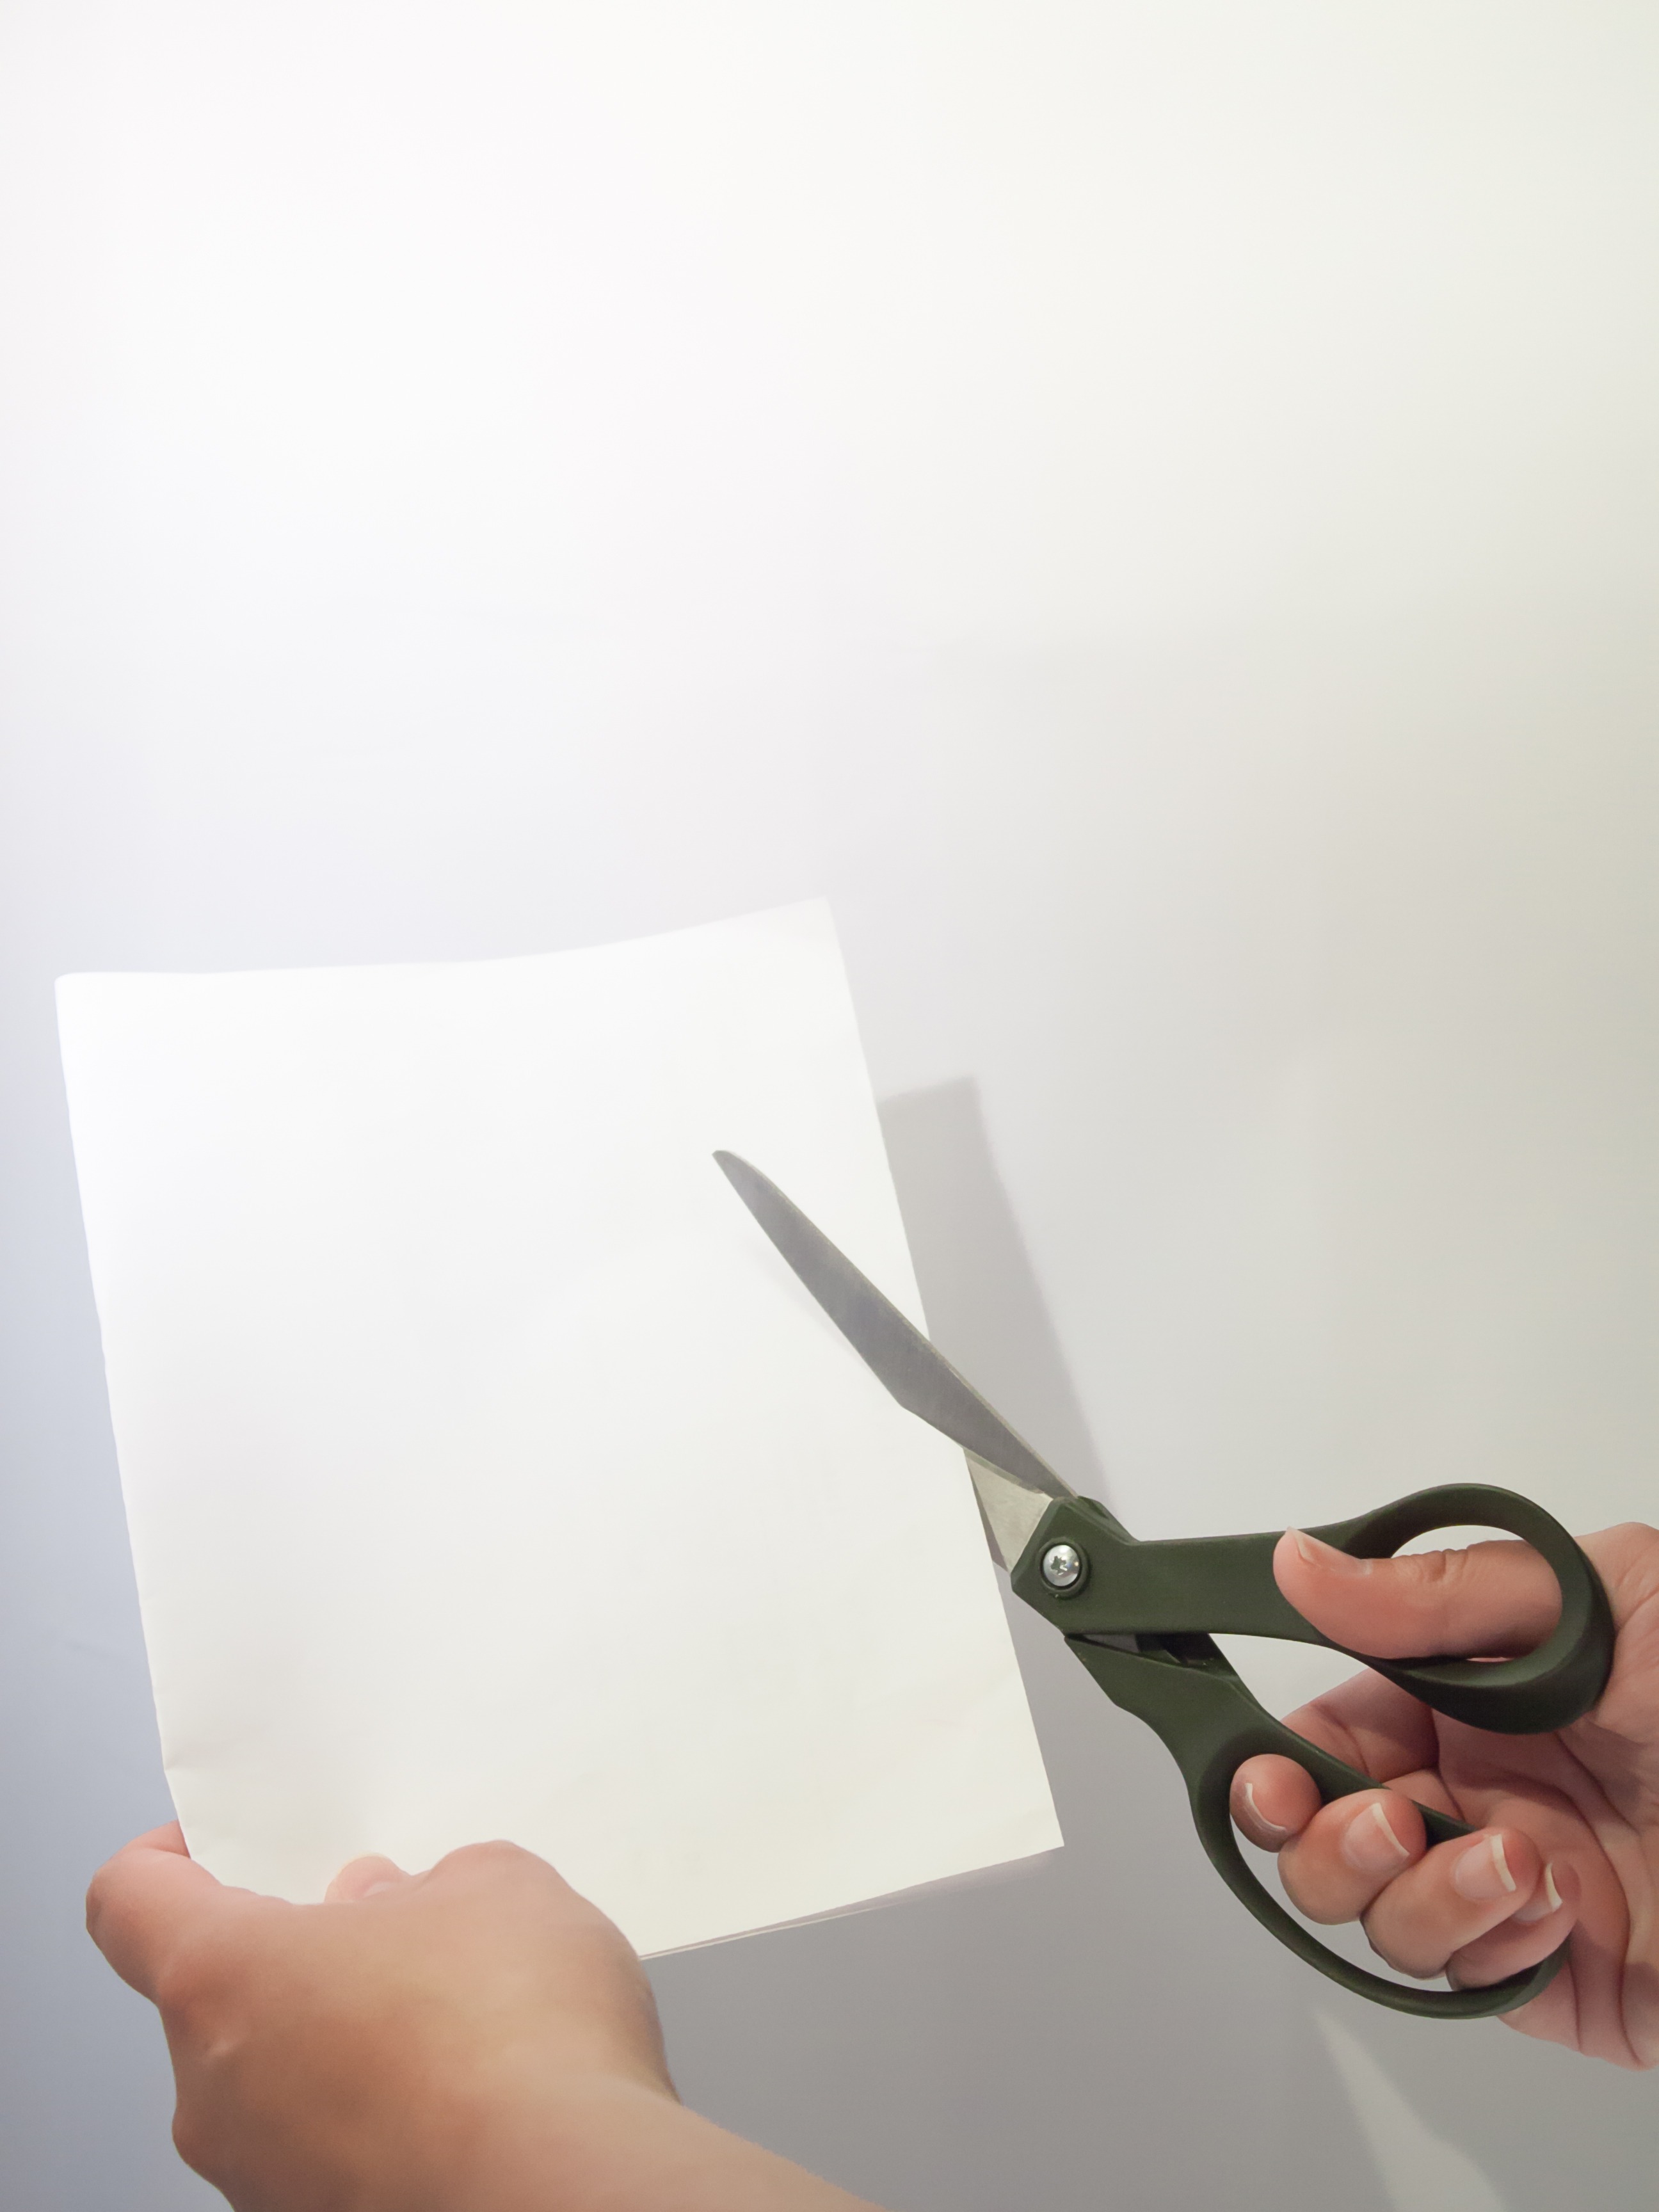
writing, hand, finger, paper, lighting, cut, art, design, a4, scissors, crafty, shred